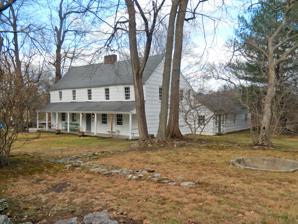
Building: Timothy Knapp House and Milton Cemetery
Country: United States of America
Year built: 1670
Historic house in New York, United States For the historic home located at Newark Valley in Tioga County, New York, see Knapp House . For the historic house located in Taunton, Massachusetts, see Job Knapp House . For the historic house Rehoboth, Massachusetts, see Seth Knapp Jr. House . United States historic place Timothy Knapp House and Milton Cemetery U.S. National Register of Historic Places U.S. Historic district Knapp House, Rye, New York Show map of New York Show map of the United States Interactive map showing the location of Timothy Knapp House and Milton Cemetery Location 265 Rye Beach Ave. and Milton Rd., Rye, New York Coordinates 40°57′53″N 73°41′12″W / 40.96472°N 73.68667°W / 40.96472; -73.68667 Built 1670 NRHP reference No. 82003413 Added to NRHP June 14, 1982 Timothy Knapp House and Milton Cemetery is a historic district at 265 Rye Beach Avenue and Milton Road in Rye, New York . The earliest part of the Timothy Knapp House was built around 1670, and the site was added to the National Register of Historic Places in 1982. The Timothy Knapp House is considered the oldest residential property in Westchester County, New York , having been built in the 1660s.  The property has been owned by only 5 families between 1663 and 1992, when it was acquired by the Rye Historical Society. The Milton Cemetery, across the Street from the Knapp House, is Rye 's first public burying ground. The house, surrounding gardens and adjacent Milton Cemetery are listed on the National Register of Historic Places . History Thomas Studwell, one of the original settlers of the village of Rye, New York built a house on the Rye Beach Ave. property in 1663. At the time, the town of Rye was part of Connecticut . He traded houses with Timothy Knapp of Stamford, CT, who then built the foundations of the current structure as a two-room residence between 1667 and 1670. Knapp was the deputy to the General Court in Hartford, Connecticut , as a Town Constable and Tax Collector. He was also a vestryman of Grace Church in Rye. Ezekiel Halsted, a wealthy landowner originally from Long Island, purchased the property from Timothy Knapp's sons in 1746. He expanded the house, adding a second floor using "post-and-beam" construction with a sloping roof in the back containing a dining room and kitchen, which gave the house the distinctive saltbox architecture. Beams are hand-hewn, and some retain their original bark. The house has cellar walls reinforced with lime made from crushed oyster shells, 12-inch wooden nails holding floorboards together and a massive center chimney reinforced with mud mortar. The Halsted family lived in the house for the next 157 years. In 1906, Simeon Ford, co-owner of the Grand Union Hotel in Manhattan and a real estate developer, purchased the Knapp House. Julia Lauren Ford, his daughter, was an internationally known religious artist whose work is included in the collections of the Metropolitan Museum , the Art Institute of Chicago and the Corcoran Gallery in Washington. Miss Ford was responsible for all three 20th-century additions to the house, including a studio, a greenhouse and an aviary. Lauren was also helped in the founding of the Benedictine Abbey of Regina Laudis in Connecticut, which became the basis for the film Come to the Stable , written by Clare Boothe Luce . Before moving to Connecticut in 1940, Ms. Ford rented the house to the Matthew Taylors, whose descendants purchased it in 1969 and owned the property until it was sold to the Rye Historical Society in 1992 for $320,000. Milton Cemetery The Milton Cemetery is a one-acre public burying ground originally part of the Knapp estate, located on the west side of Milton Street across from the Knapp House. The oldest tombstone is that of Nehemiah Webb who was buried in 1722. It is now owned and maintained by the City of Rye and no longer in use. Archives and gardens The Timothy Knapp House contains the Rye Historical Society Archives, including about 15,000 documents, maps, pictures, books and pamphlets. The Kay Donahue Memorial Garden is a historic kitchen/herb garden with authentic plantings maintained by the Little Garden Club. Preservation and landmark status The House and Cemetery were placed on the National Register of Historic Places in 1982. The Rye Historical Society purchased the Knapp House in 1992, while the Cemetery was deeded to the City of Rye. See also List of the oldest buildings in New York National Register of Historic Places listings in southern Westchester County, New York Rye (city), New York External links Rye Historical Society website References